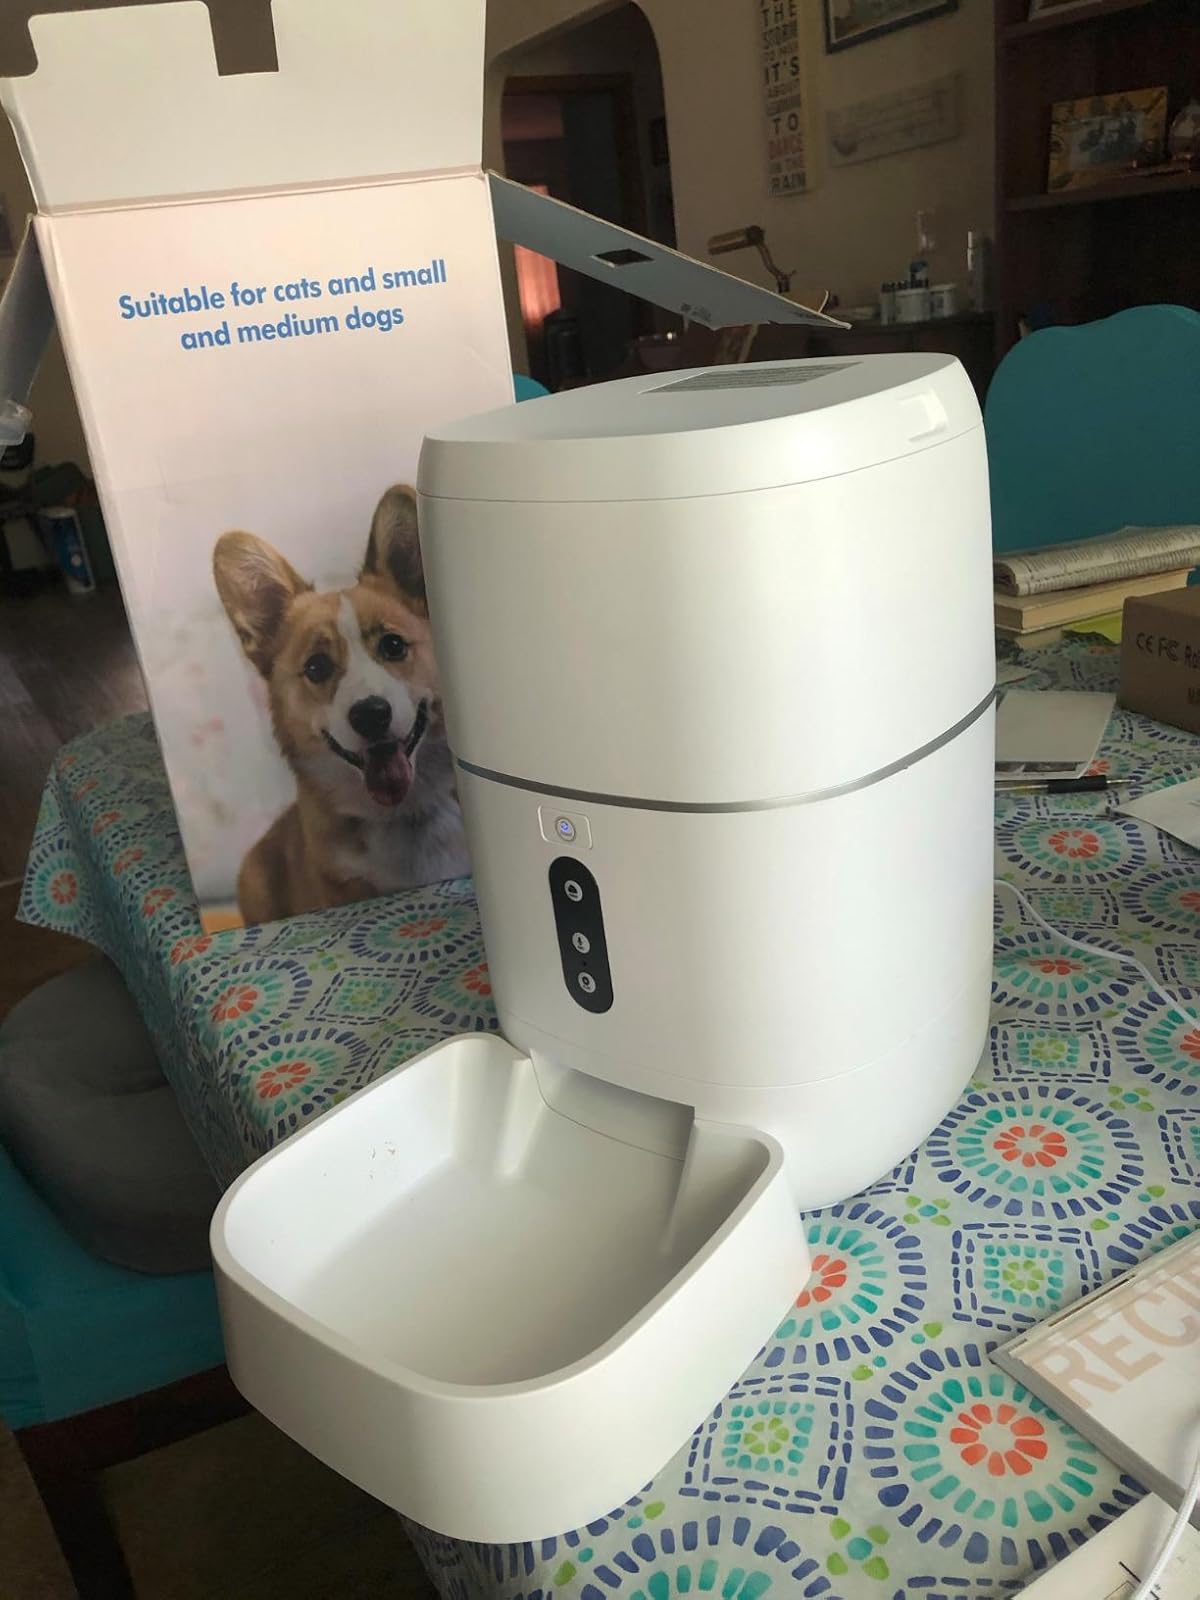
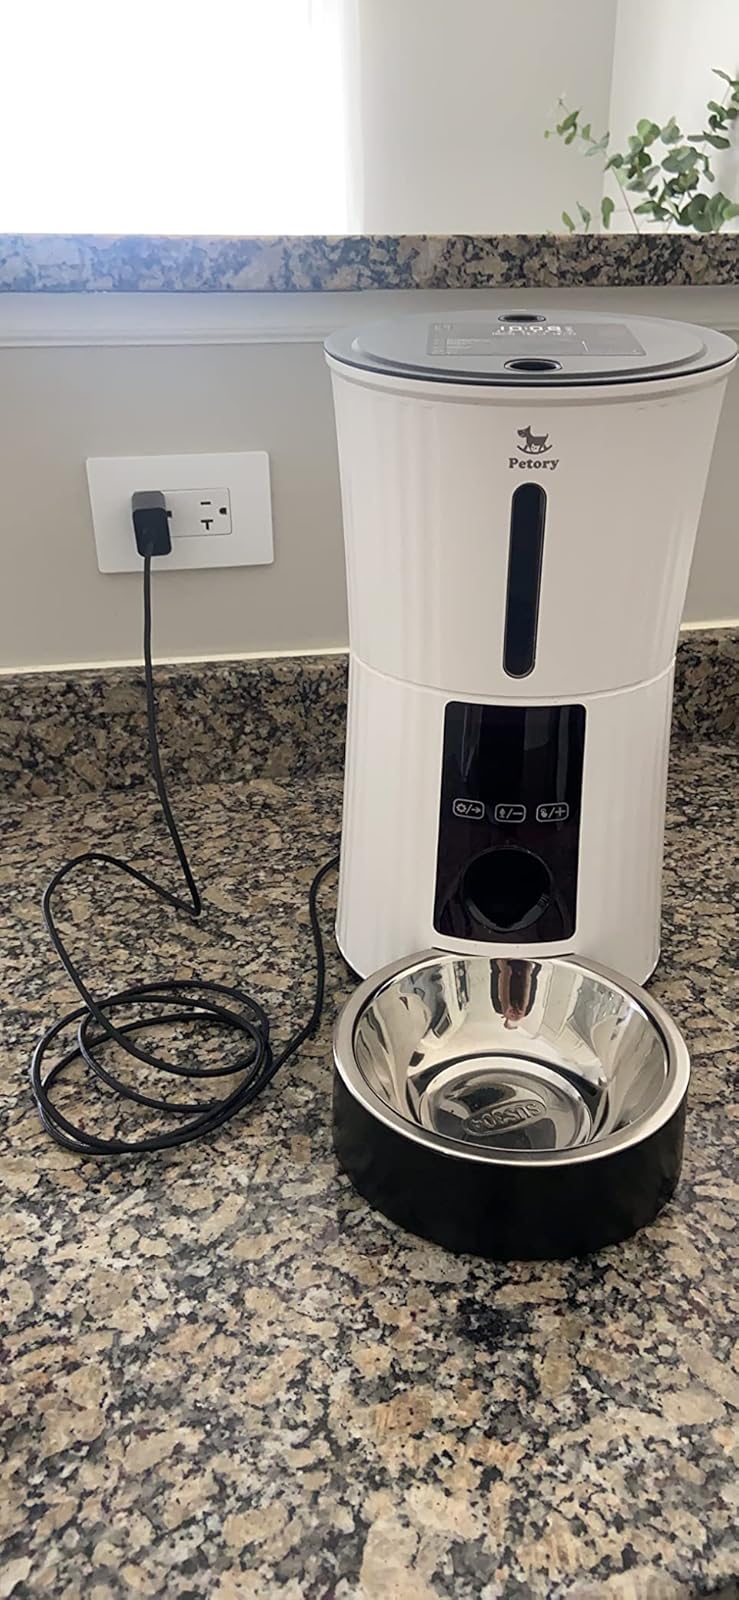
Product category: items_feeder
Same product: no